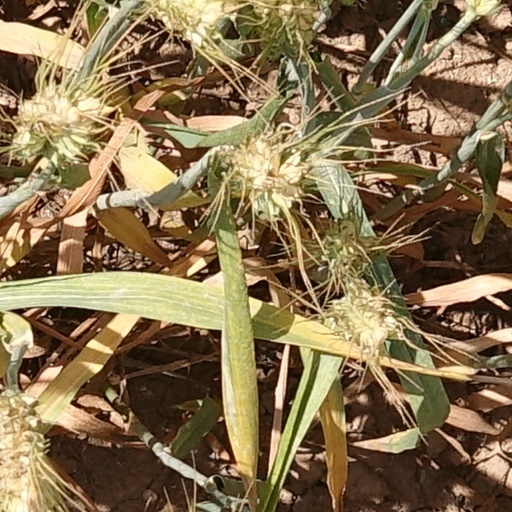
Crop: wheat